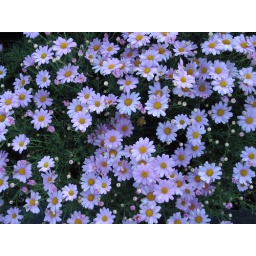
Perfect plants in flower